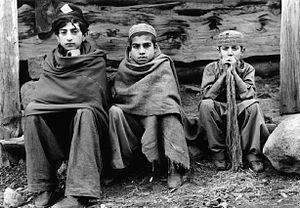
Premier en partant de la gauche, à Jabba, Bakitar est un ""Gujar"". Les Gujars construisent des routes pour développer les terres en jachères au bout de la vallée. Photo: Fritz Berger, Saj Jabba, Pakistan"